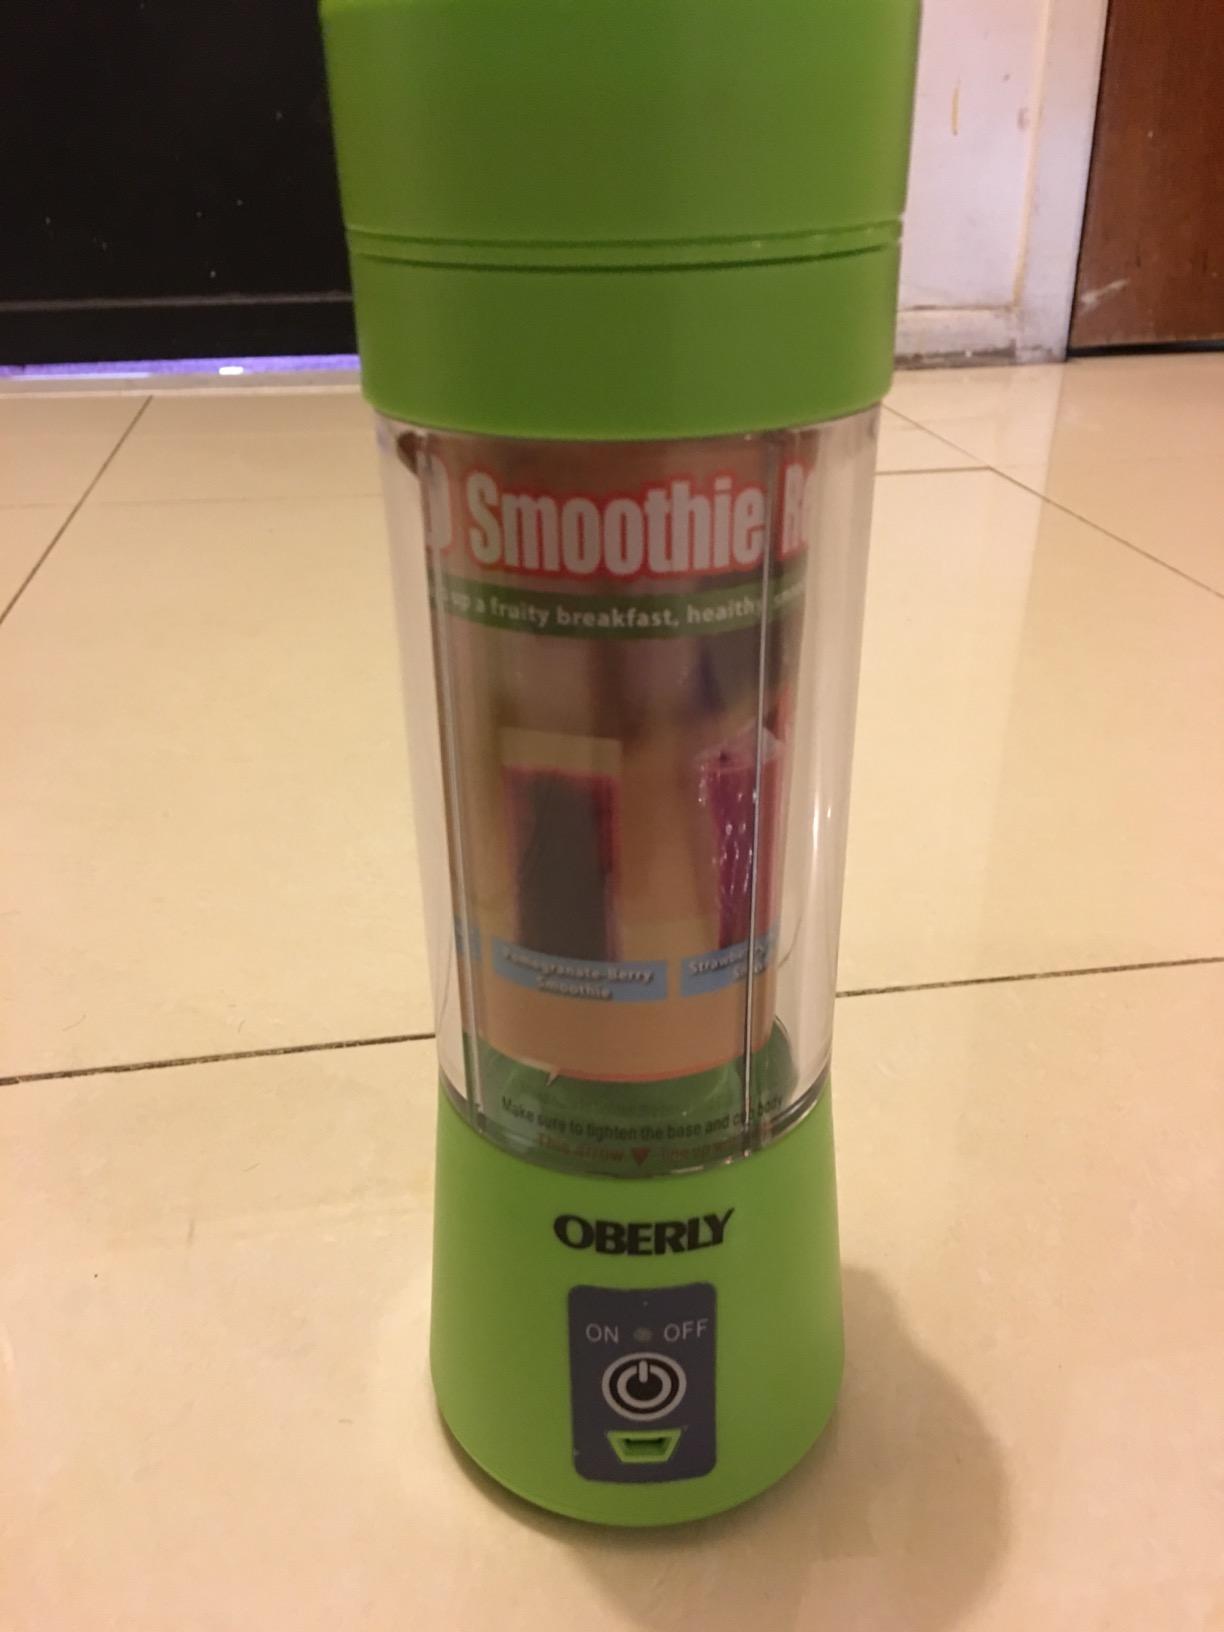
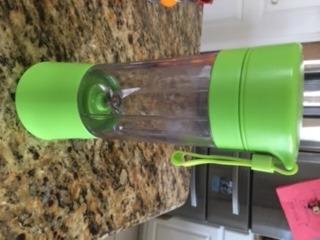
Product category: items_blender
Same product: no